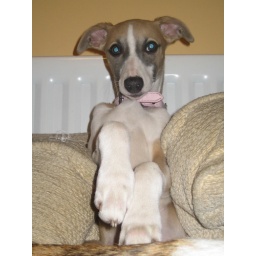
The best seat in the house